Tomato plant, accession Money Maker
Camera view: bottom (45 deg); turntable rotation: 90 degrees
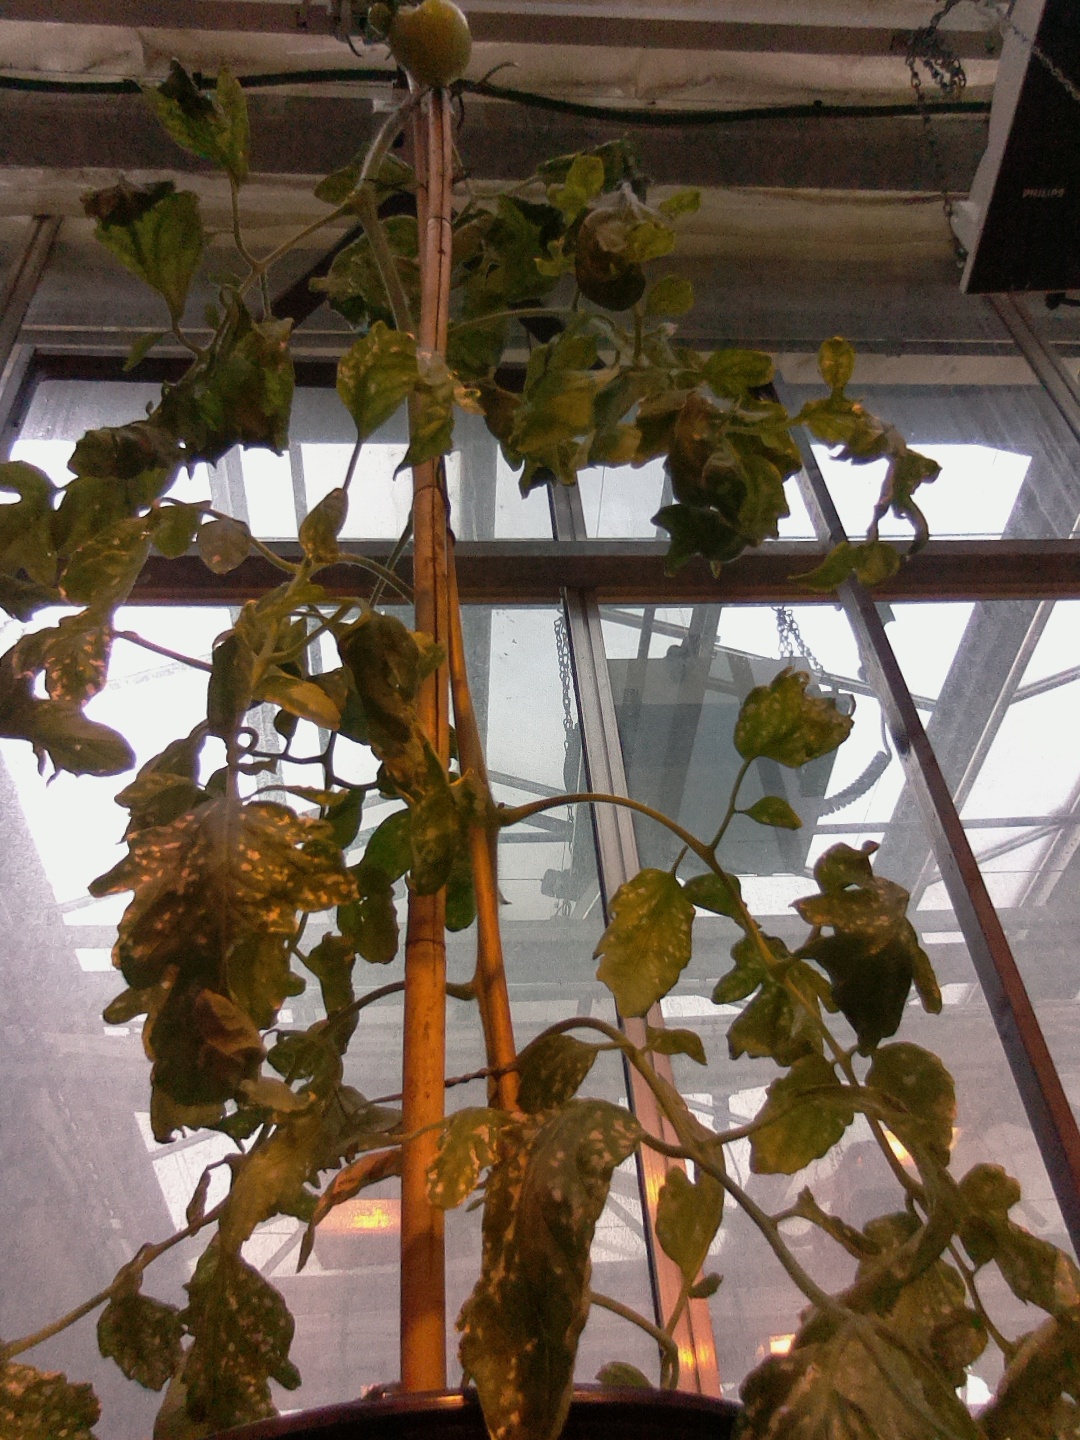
BBCH growth stage 77: 70%-80% of final fruit size